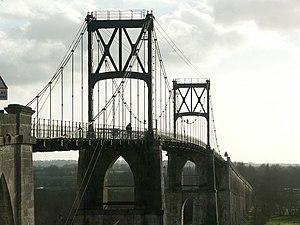
Pierre Debans, né à Bordeaux le 1ᵉʳ nivôse an IV, soit le 22 décembre 1795, mort à Bordeaux le 23 septembre 1866, est un financier, homme d'affaires et administrateur français du XIXᵉ siècle.
Cet article recense une partie des monuments historiques de la Charente-Maritime, en France.
Le pont suspendu de Tonnay-Charente est un ouvrage d'art enjambant la Charente entre Tonnay-Charente et Saint-Hippolyte, près de la ville de Rochefort, en Charente-Maritime. Situé un peu en amont du port fluvial, il est construit en 1842, ce qui en fait un des plus vieux ponts suspendus d'Europe.
Cet article présente les faits historiques notables de la ville de Tonnay-Charente, ville du sud-ouest de la France, située dans le département de la Charente-Maritime, en Saintonge et à la frontière de l'Aunis.
Ferdinand Joseph Arnodin est un ingénieur et industriel français né le 9 octobre 1845 à Sainte-Foy-lès-Lyon, mort le 14 avril 1924 à Châteauneuf-sur-Loire dans le Loiret.